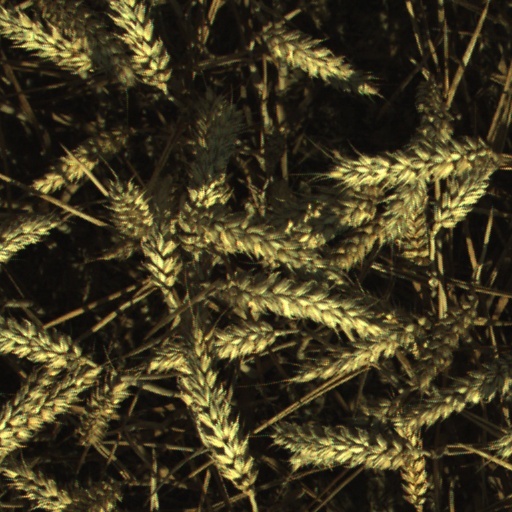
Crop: wheat